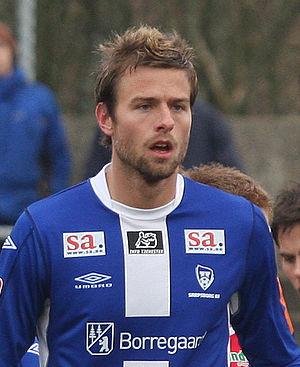
Øyvind Hoås est un footballeur norvégien évoluant au poste d'attaquant pour l'équipe de Kristiansund BK.